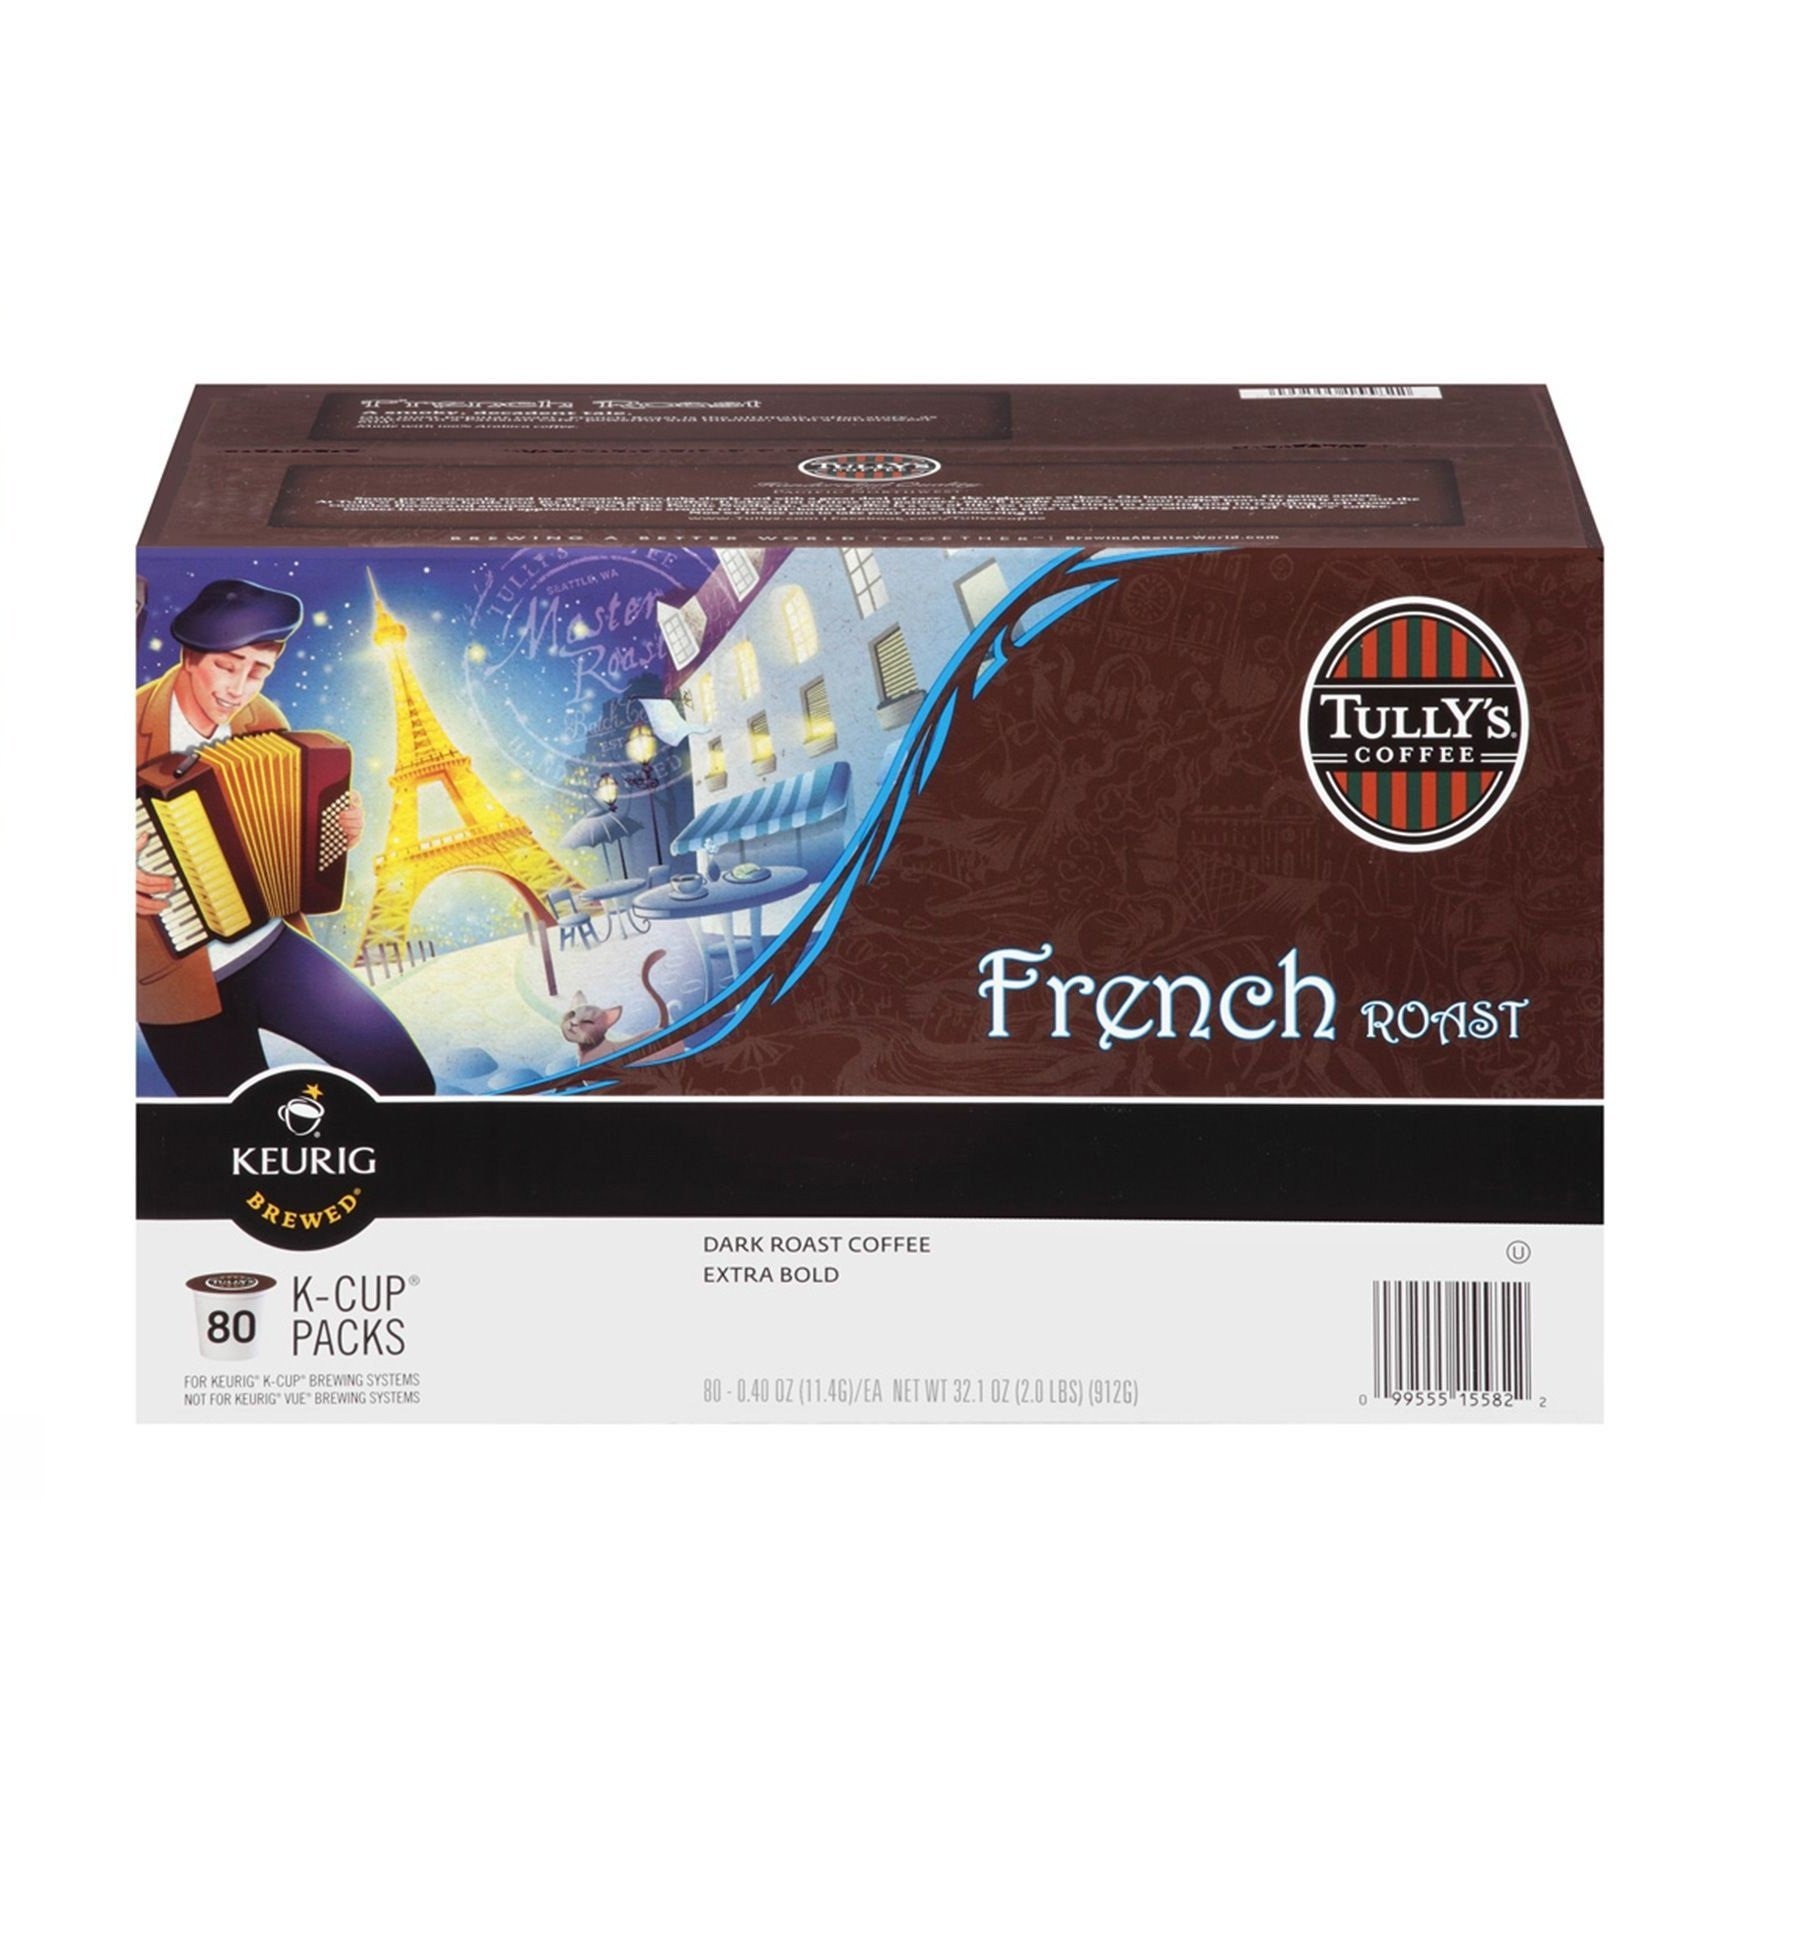
Item Name: KEURIG キューリグ K-CUP Kカップ TULLY's COFFEE タリーズコーヒー French Roast フレンチロースト　８０個
Bullet Point 1: The coffee roast type refers to the amount of time the coffee was roasted
Bullet Point 2: Includes 80 single cup servings (K-Cups) for use in the Keurig brewer or similar, compatible brewer.
Bullet Point 3: Tullys French Roast K-Cup portion packs are certified kosher by the Orthodox Union
Bullet Point 4: Offers the ease of making fresh coffee one cup at a time
Bullet Point 5: Designed for use in Keurig Brewing Systems
Bullet Point 6: Made in USA
Value: 80.0
Unit: count

Price: 9.98